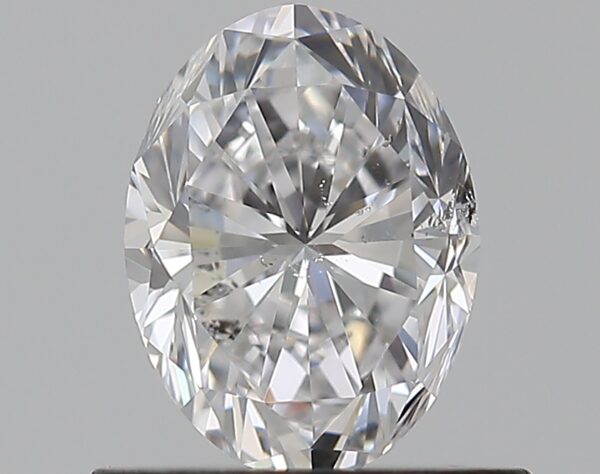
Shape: oval
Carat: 0.7
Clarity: SI1
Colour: D
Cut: GD
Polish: EX
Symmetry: VG
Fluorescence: N
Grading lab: GIA
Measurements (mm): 6.47 x 4.8 x 3.36